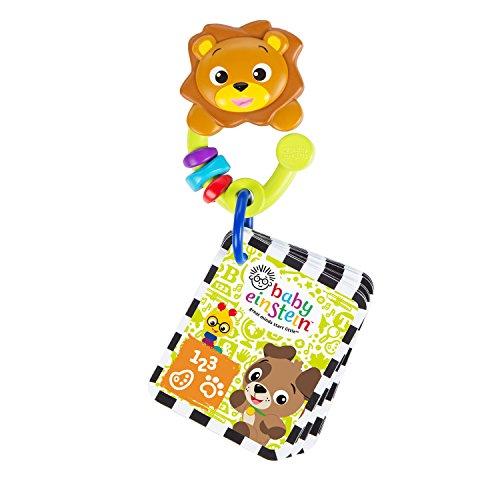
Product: Baby Einstein Shapes And Numbers Discovery Cards
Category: Toys & Games | Learning & Education | Flash Cards
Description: Introduces ABCs, 123s, and more.
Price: $10.50